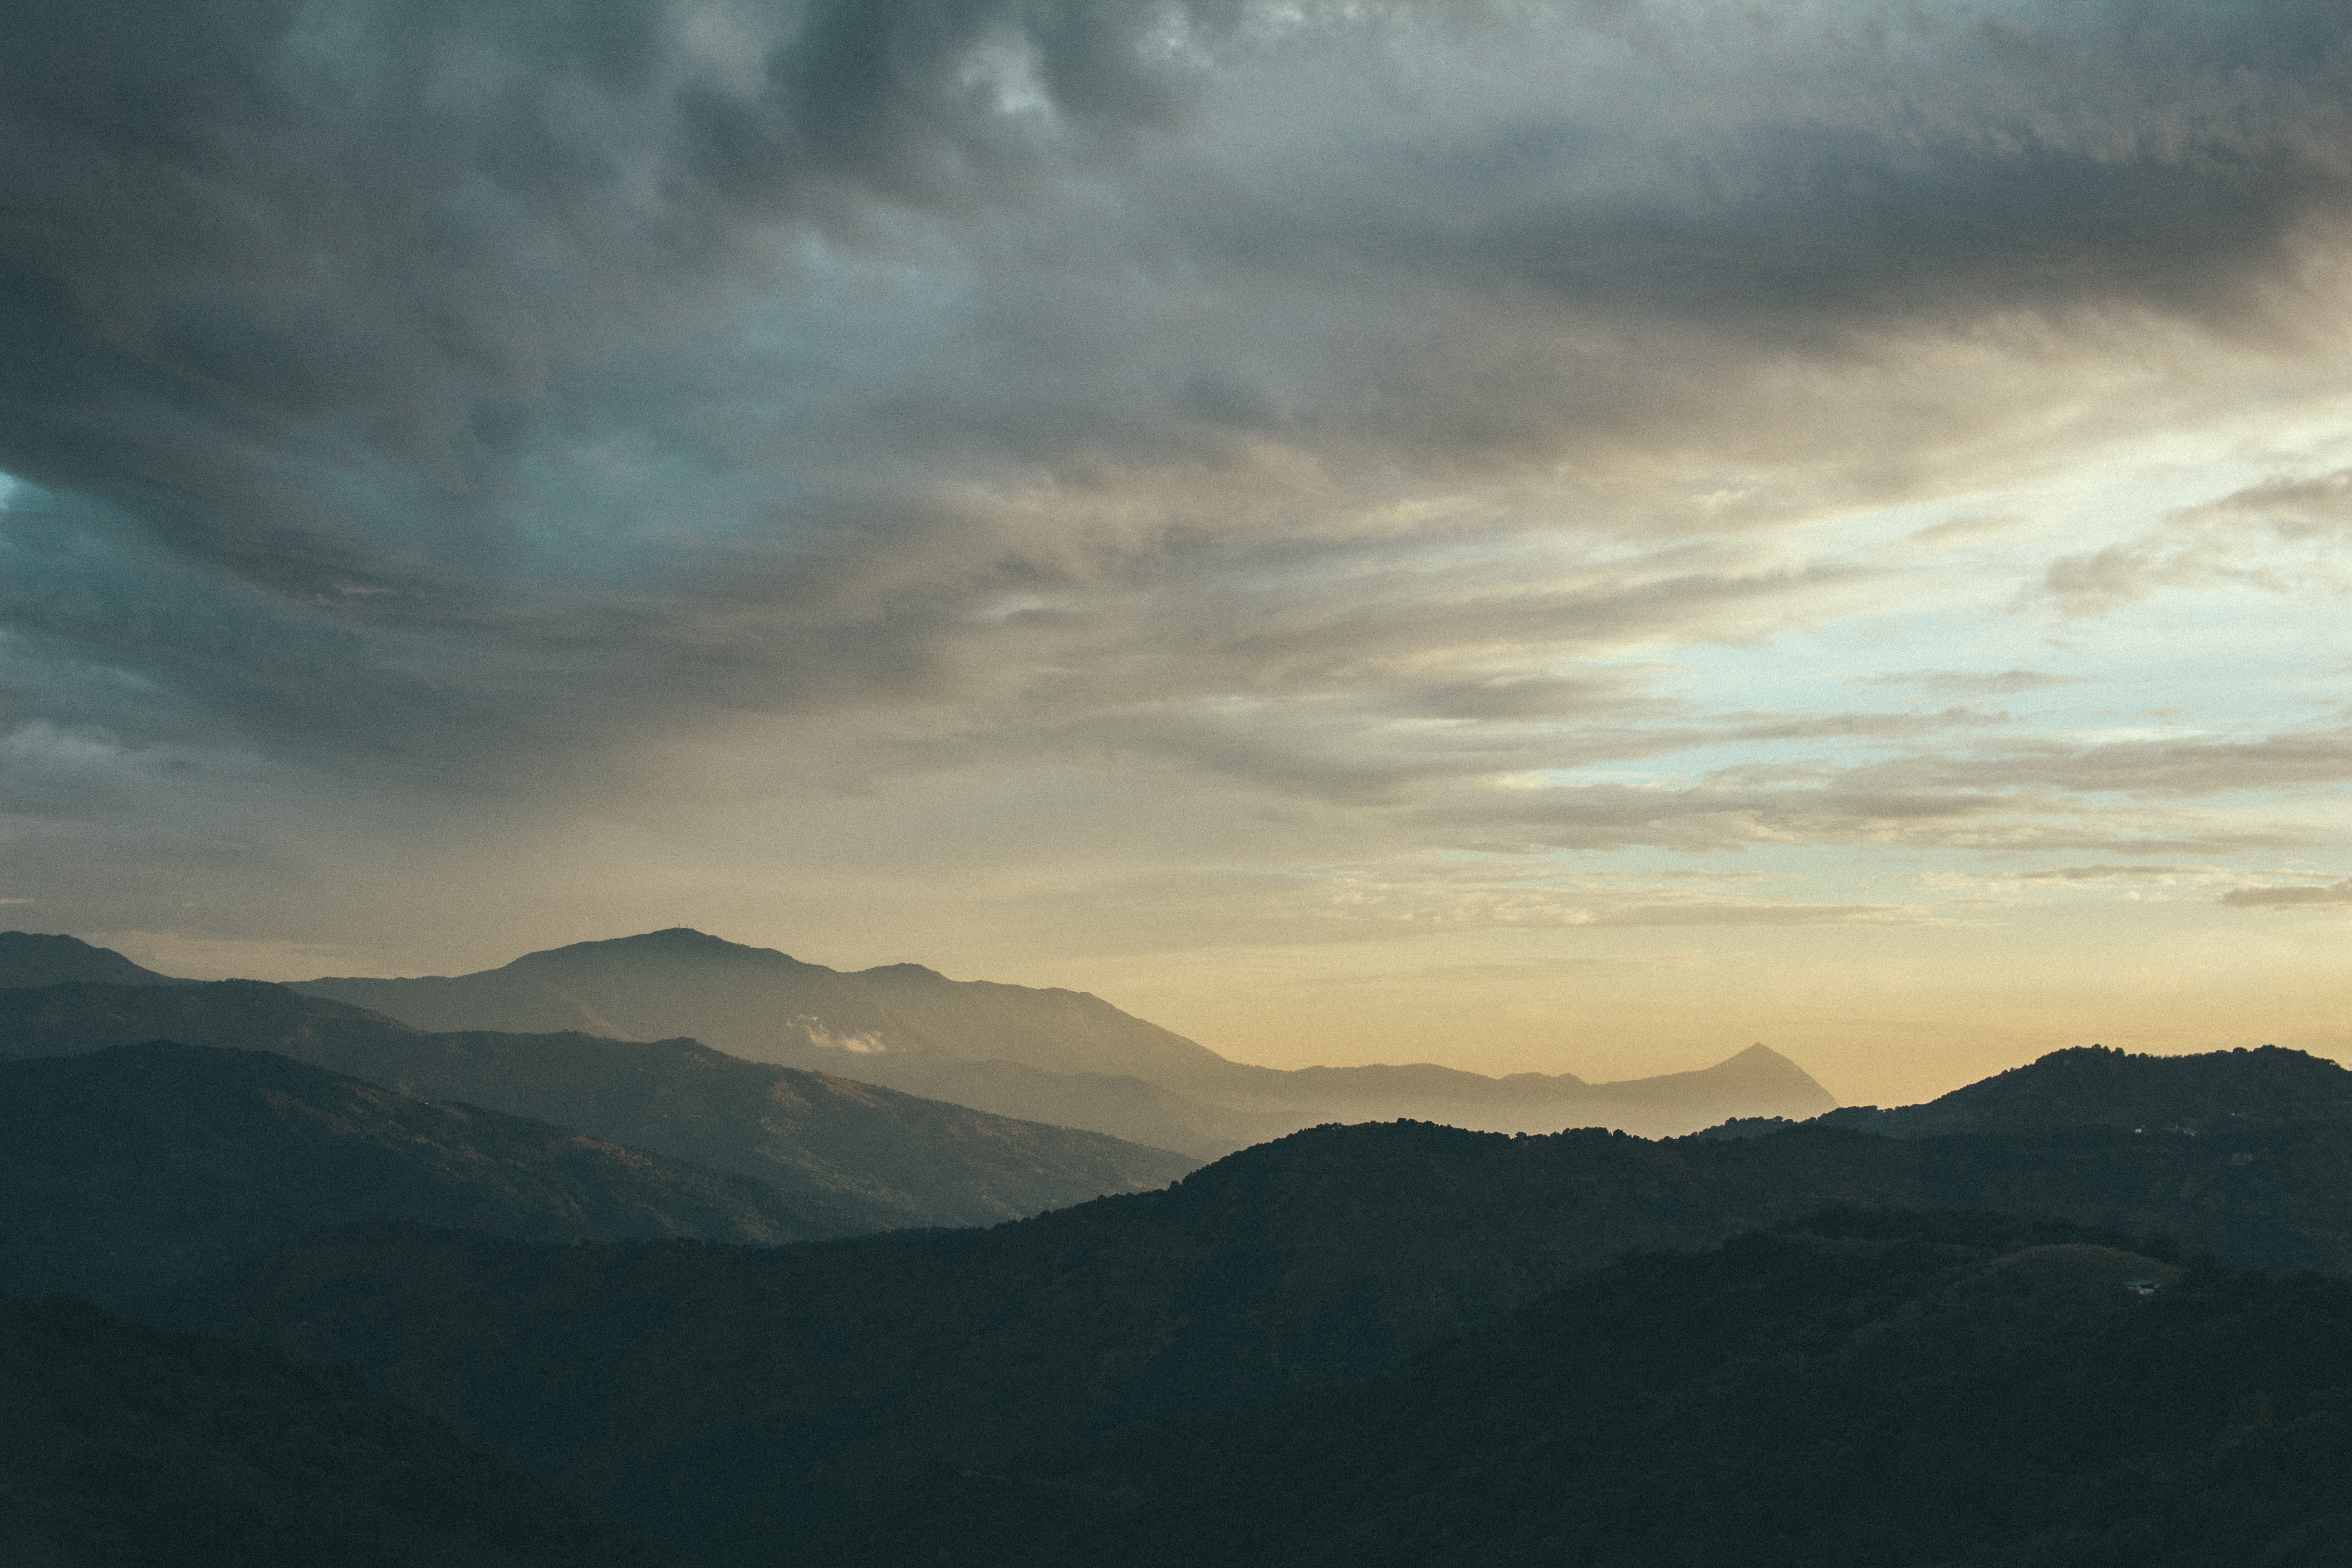
sky, cloud, mountainous landforms, mountain, nature, highland, atmospheric phenomenon, blue, mountain range, atmosphere, hill, horizon, ridge, morning, daytime, evening, wilderness, hill station, sunlight, tree, fell, dusk, landscape, cumulus, meteorological phenomenon, valley, alps, sunset, calm, afterglow, summit, dawn, forest, massif, sunrise, national park, mount scenery, road, grassland